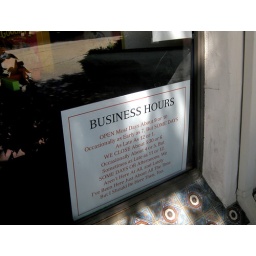
This sign was in the window of a small shop. I thought it was hilarious.